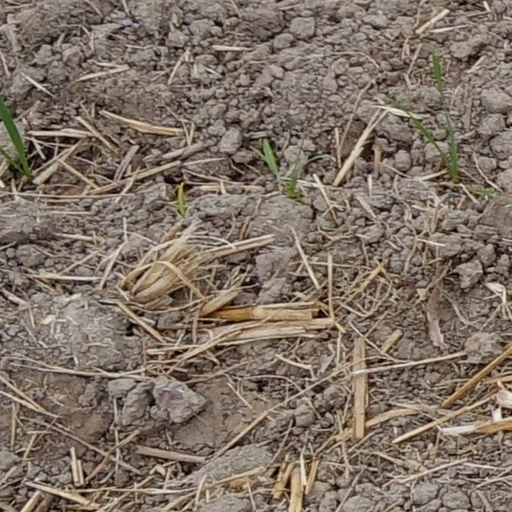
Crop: wheat